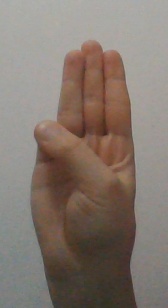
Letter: thaa